Wafd Party

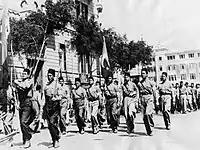
Blue Shirts parade at Abdeen Palace in 1936.

The actual party began taking shape during World War I and was founded in November 1918. The original members included seven prominent figures of the Egyptian landed gentry and legal profession, including their leader Saad Zaghloul. They presented themselves with Zaghloul as their representative to Reginald Wingate, the British High Commissioner in Egypt and requested to represent Egypt at the Paris Peace Conference. They told Wingate that the main goal of the Wafd was the immediate termination of the British occupation of Egypt, but not of their intention to use the Paris Peace Conference to plead their case to the world powers. Zaghloul had created a delegation (or "Wafd" in Arabic) that involved representatives of most of the political and social groups of Egypt. Since it was full of so many different groups, it could not yet truly be considered a political party but more of a coalition. The Wafd had formed a constitution, outlining the ways that they wished to govern Egypt.